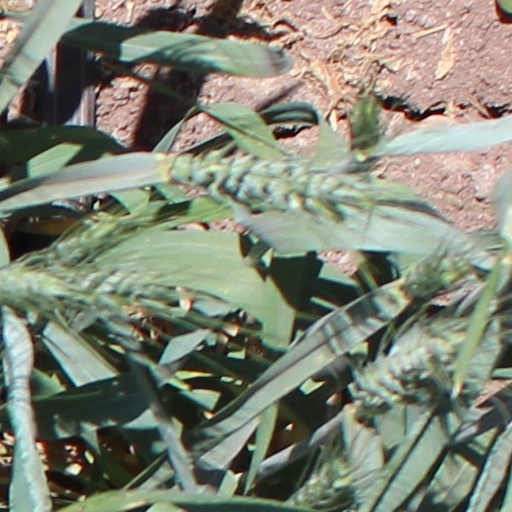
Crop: wheat